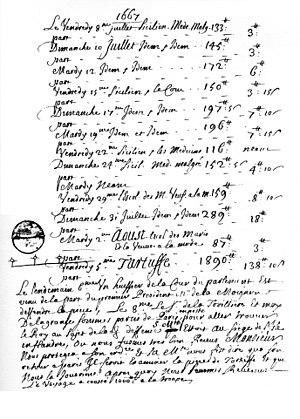
Page du registre de La Grange dans laquelle sont consignées la création et l'interdiction de la deuxième version du Tartuffe.
Le Tartuffe ou l'Imposteur est une comédie de Molière en cinq actes et en vers créée le 5 février 1669 sur la scène du Théâtre du Palais-Royal.